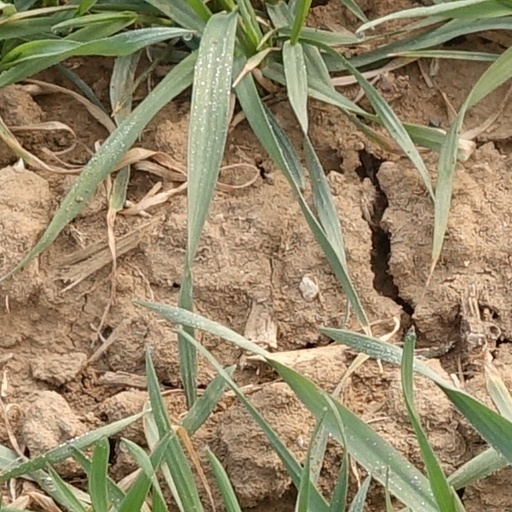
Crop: wheat